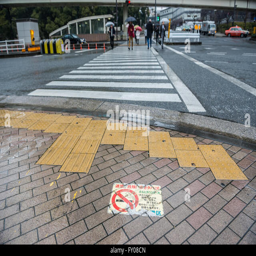
no smoking sign on a street